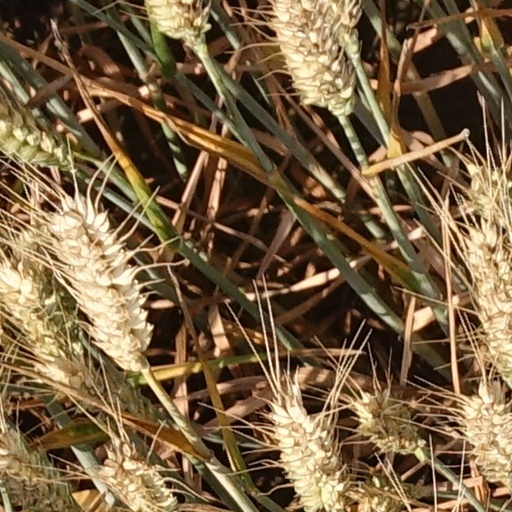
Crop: wheat